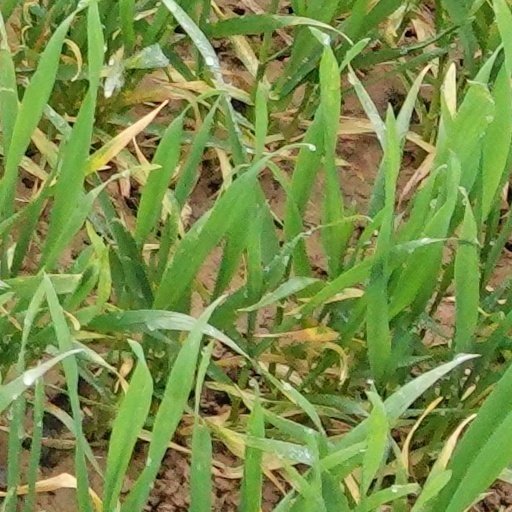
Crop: wheat